Brazilian Abolitionist Confederation

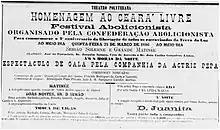
Announcement of an abolitionist festival in the form of a conference-concert to commemorate the abolition of Ceará, organized by the Abolitionist Confederation.

The educator Abílio Cesar Borges (1824–1891) pioneered the "Boomerang Method", which sought to put pressure on Brazilian institutions through international allies. He was also a pioneer in organizing civic ceremonies in the 1860s at his schools in Salvador and Rio de Janeiro, where anti-slavery speeches were made and students wrote and recited poems on the subject; one of whom was Castro Alves (1847–1871). During civic ceremonies at his abolitionist association "Libertadora 7 de Setembro", which were the origin of the conferences-concerts of the 1880s, he received donations that allowed him to buy and distribute letters of freedom.